Pelham Bay Park

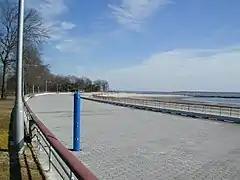
Orchard Beach promenade, built in the 1930s

Moses canceled 625 leases for the project, and after campers unsuccessfully sued the city, the site was cleared of campers in June. Moses decided to connect Hunter Island and the Twin Islands to Rodman's Neck by filling in most of LeRoy's Bay. The deteriorated Hunter Mansion was demolished with the construction of the beach. The golf courses were reopened in June 1935, sixteen months after construction commenced. John van Kleek designed the brand-new Split Rock golf course as part of the city's program to upgrade or build ten golf courses around the city.